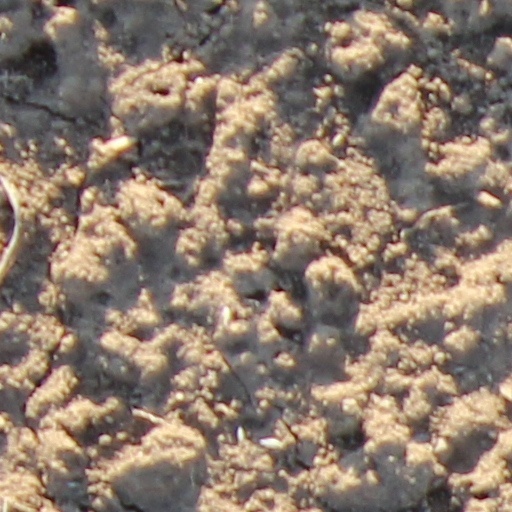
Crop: wheat